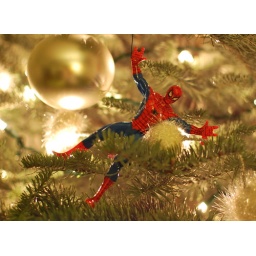
...to have your tree decorated by boys who love Spider Man.